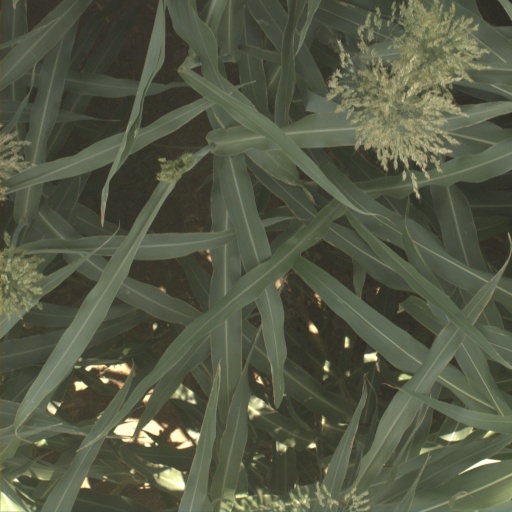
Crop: sorghum